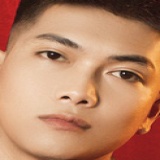
ca sĩ Bigdaddy